İsmail Hakkı (musician)

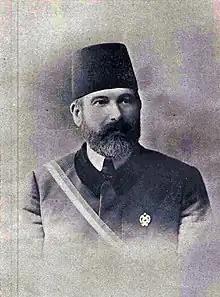
İsmail Hakkı Bey

İsmail Hakkı Bey (1865–1927) was a composer and musician from the Ottoman Empire. He is also known for writing many of today's popular mehter marches, such as Ceddin Deden.